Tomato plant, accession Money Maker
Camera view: vertical (180 deg); turntable rotation: 0 degrees
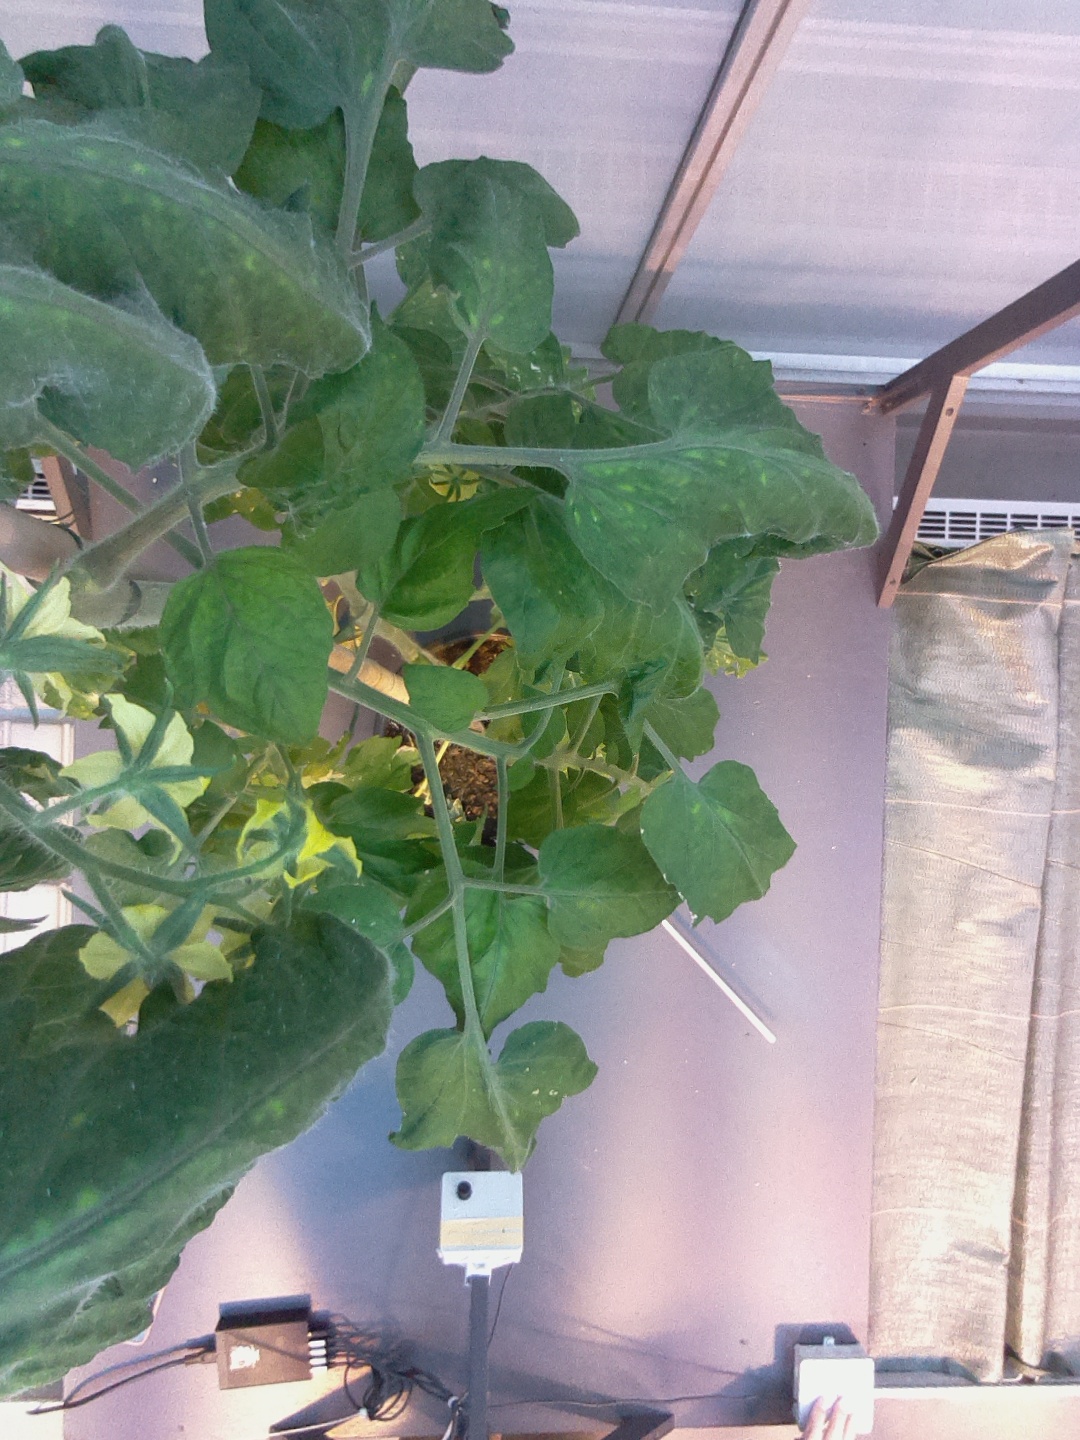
BBCH growth stage 70: Fruits at the main stem or branches visibles